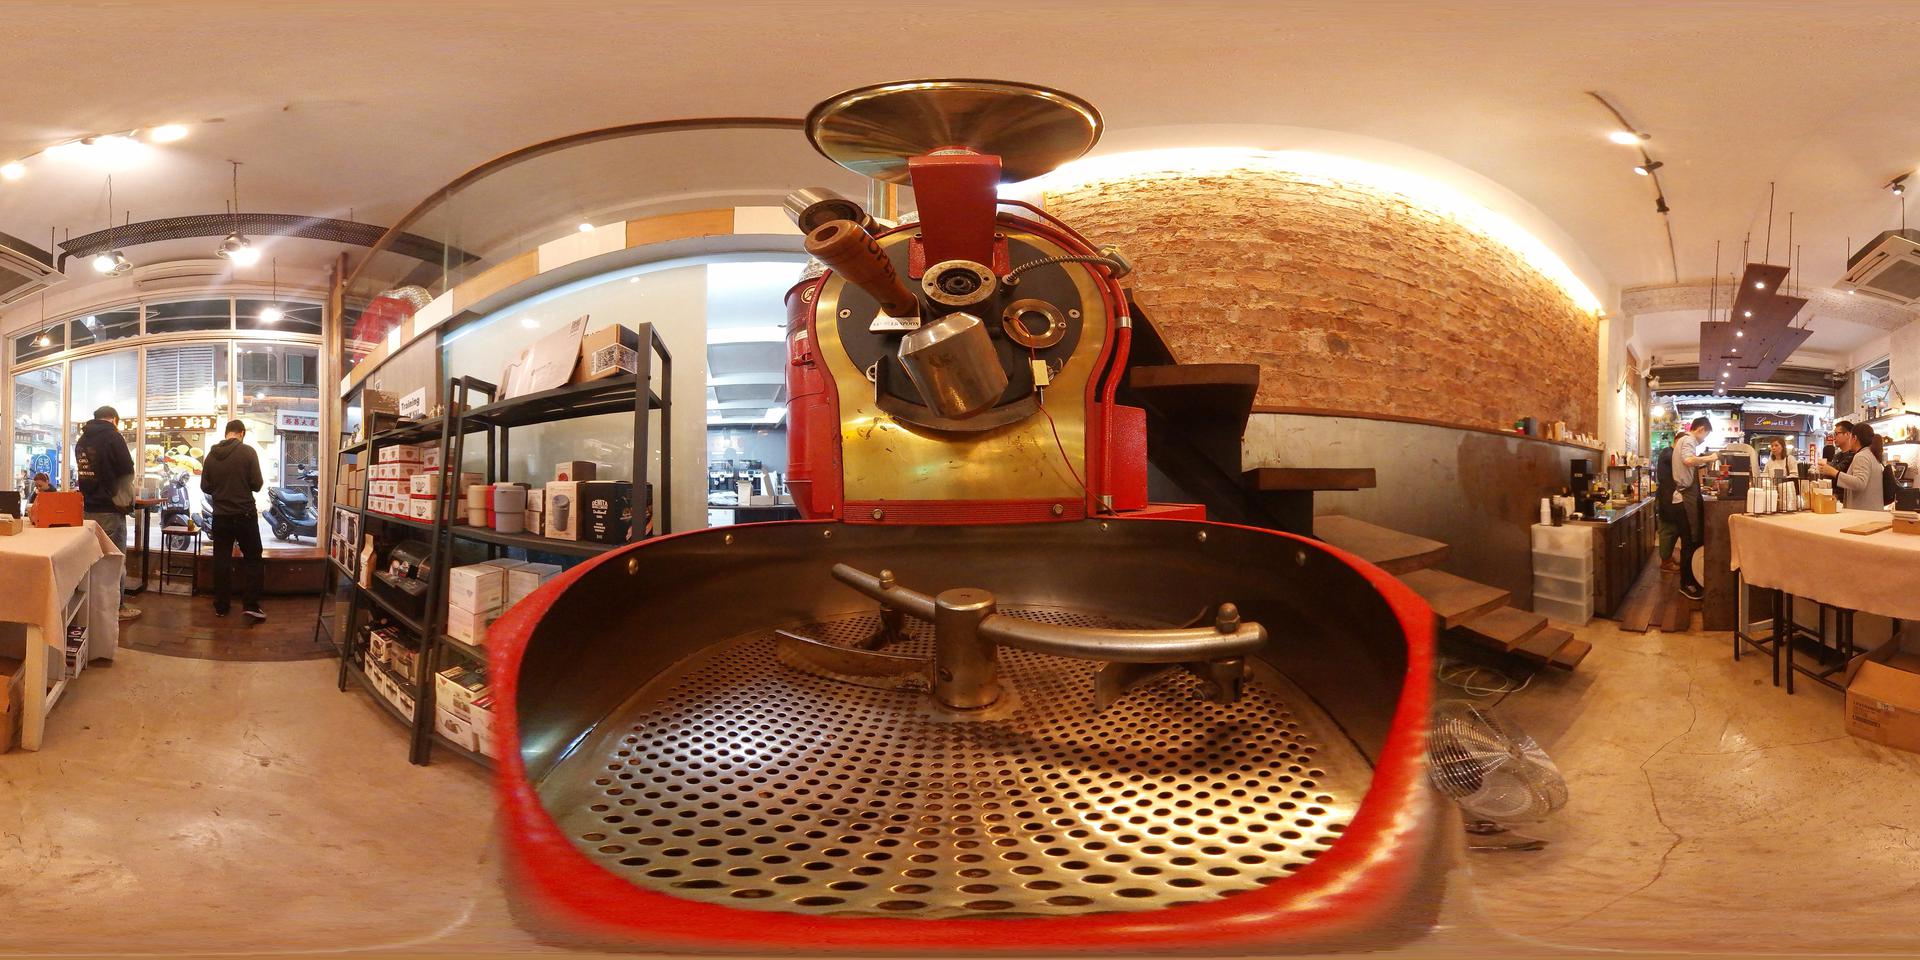
Referred object: the person in a white shirt and black apron

Referred object: the red coffee roaster